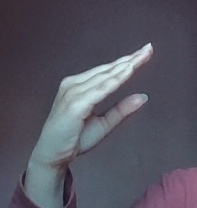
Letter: jeem